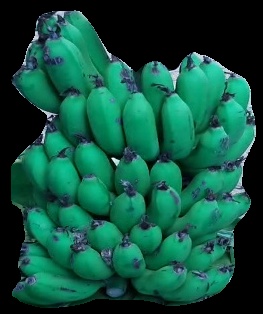
Variety: pachbale
Grade: grade2